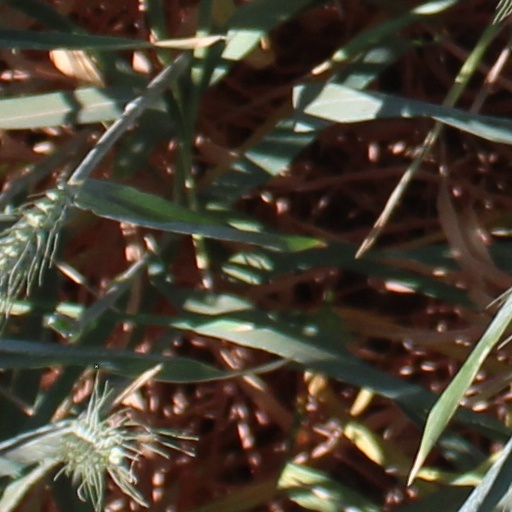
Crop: wheat